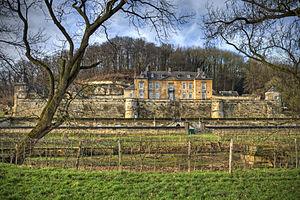
Kanne est une section de la commune belge de Riemst, située en Région flamande dans la province de Limbourg.